Julián Quiñones

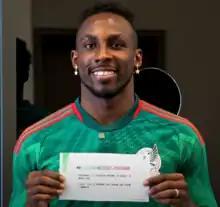
Quiñones in 2023

Julián Andrés Quiñones Quiñones (born 24 March 1997) is a professional footballer who plays as a forward or winger for Saudi Pro League club Al-Qadsiah. Born in Colombia, he represents the Mexico national team.